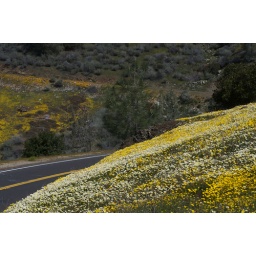
Common name: Tidy TipsNot sure if the pure yellow flower is the same species.Photographed along CA49 near Bear Valley